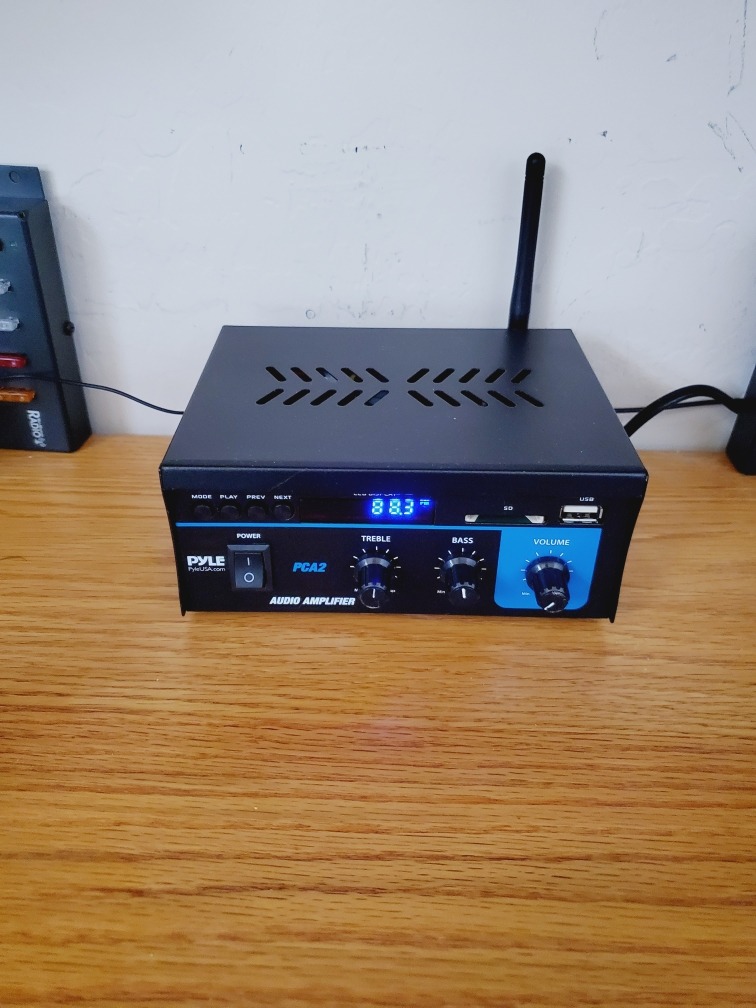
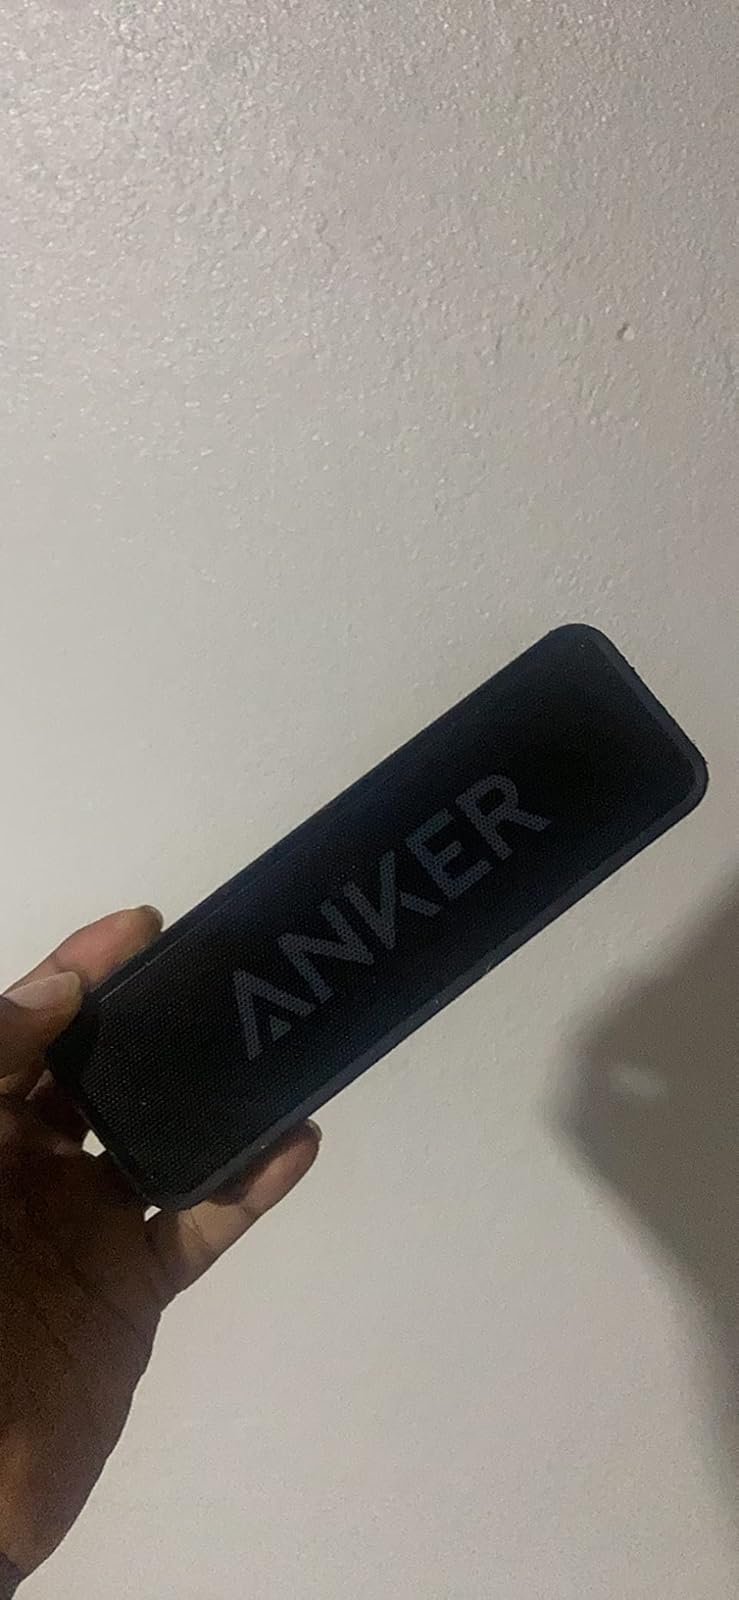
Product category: speaker
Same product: no